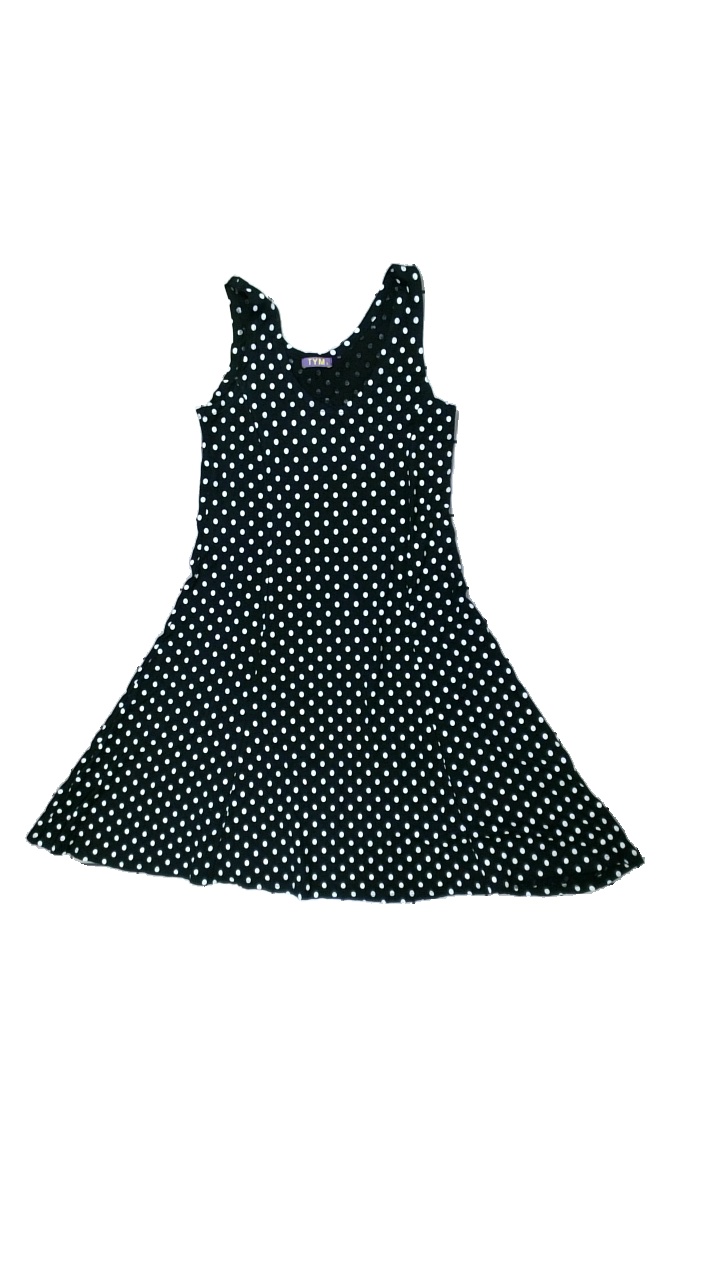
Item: Dress (Ladies)
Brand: Tym
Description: Klänning med prick tryck
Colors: Black, White
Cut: V-collar
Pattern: Dots
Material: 100% viskos
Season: All
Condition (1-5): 5
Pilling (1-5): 5
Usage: Reuse
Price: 50-100